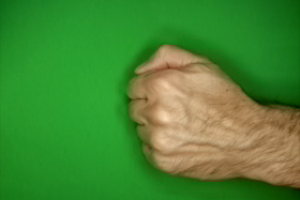
Label: rock